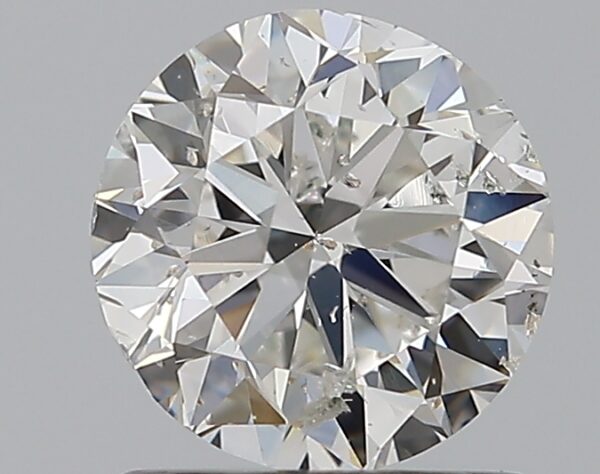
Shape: round
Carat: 1
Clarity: SI2
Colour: F
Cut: VG
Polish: VG
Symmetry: GD
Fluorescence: N
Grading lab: IGI
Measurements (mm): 6.29 x 6.18 x 3.96